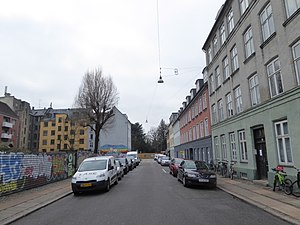
Frederik VII's Gade
Frederik VII's Gade.
Frederik VII's Gade er en gade på Nørrebro i København, der går fra Nørrebrogade til Prinsesse Charlottes Gade. Den blev anlagt og navngivet omkring 1860 efter kong Frederik 7. Prinsesse Charlottes Gade blev opkaldt efter hans mor prinsesse Charlotte Frederikke på samme tid, men navnene har ingen tilknytning til stedet.